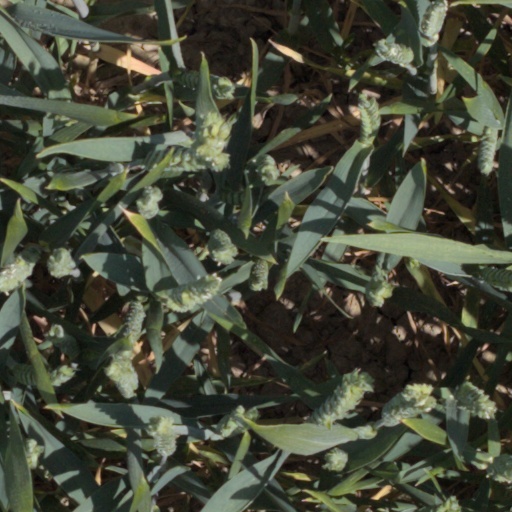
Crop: wheat